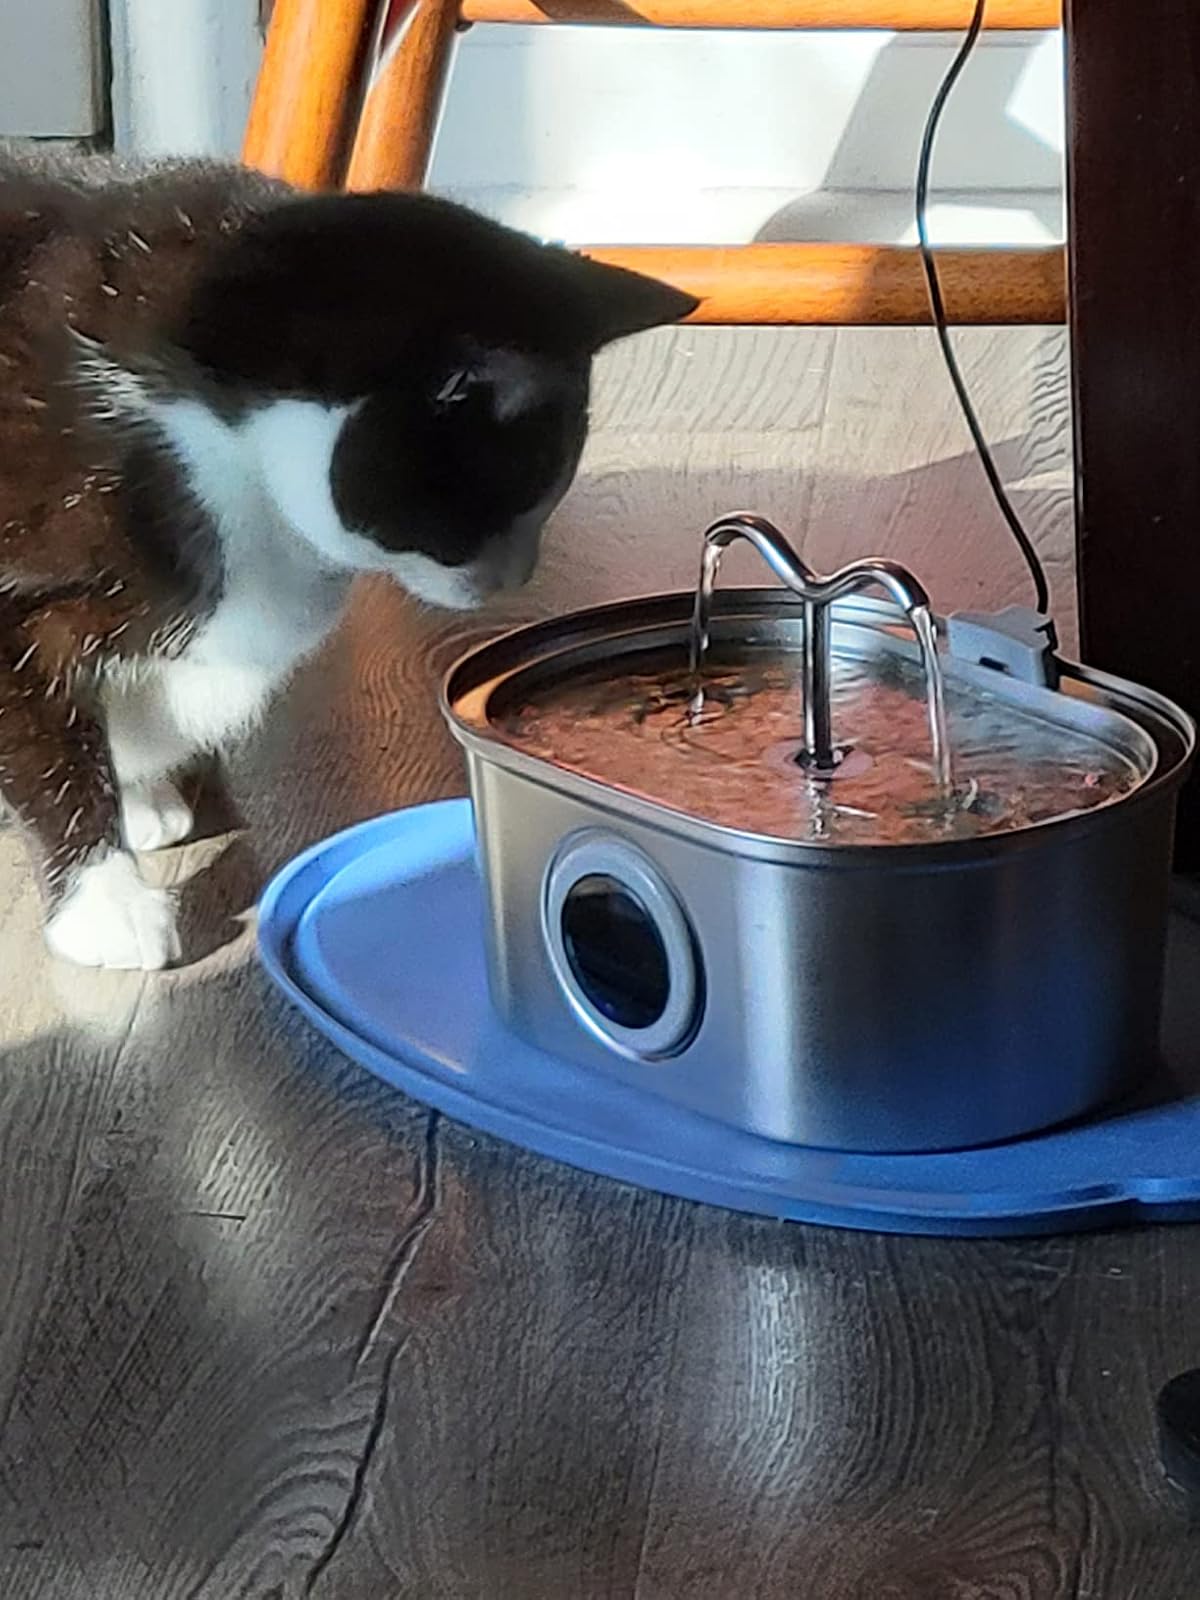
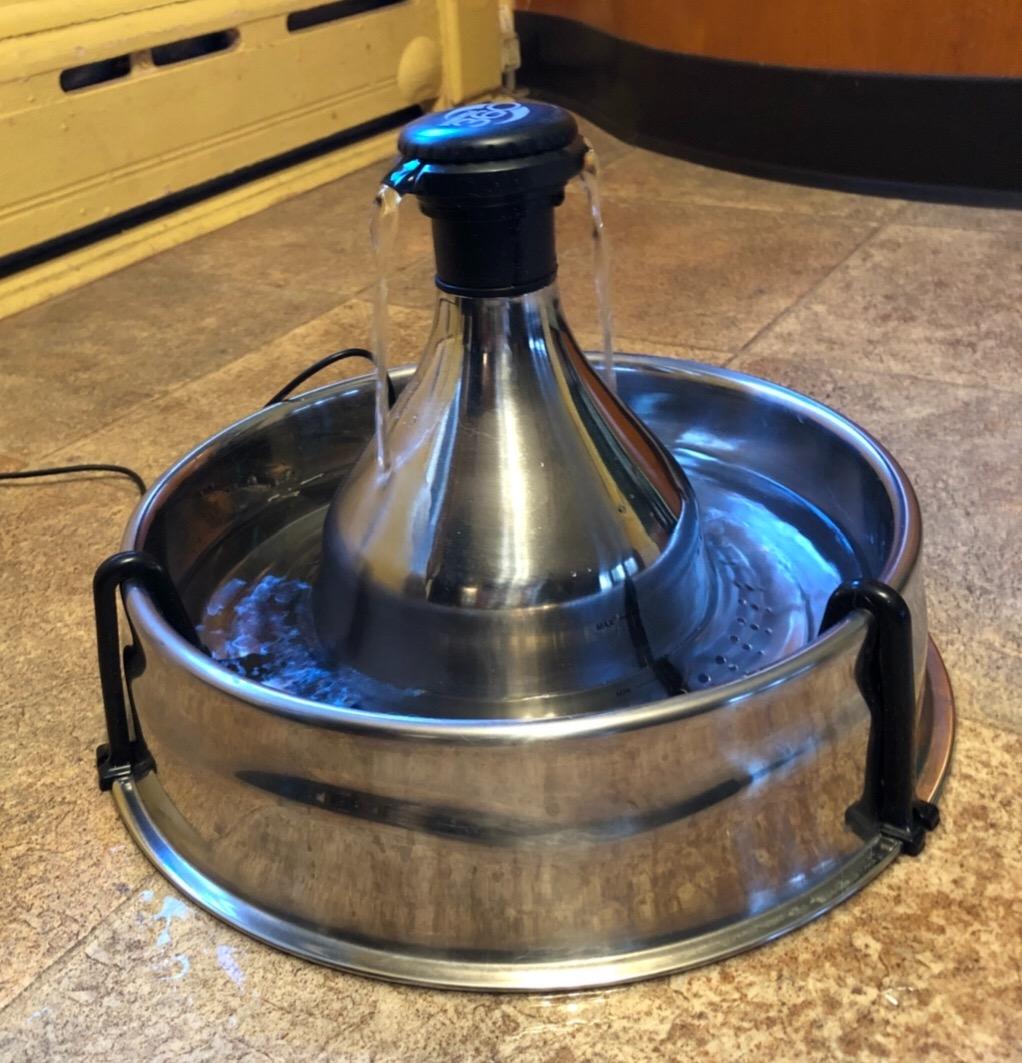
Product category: items_bowl
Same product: no